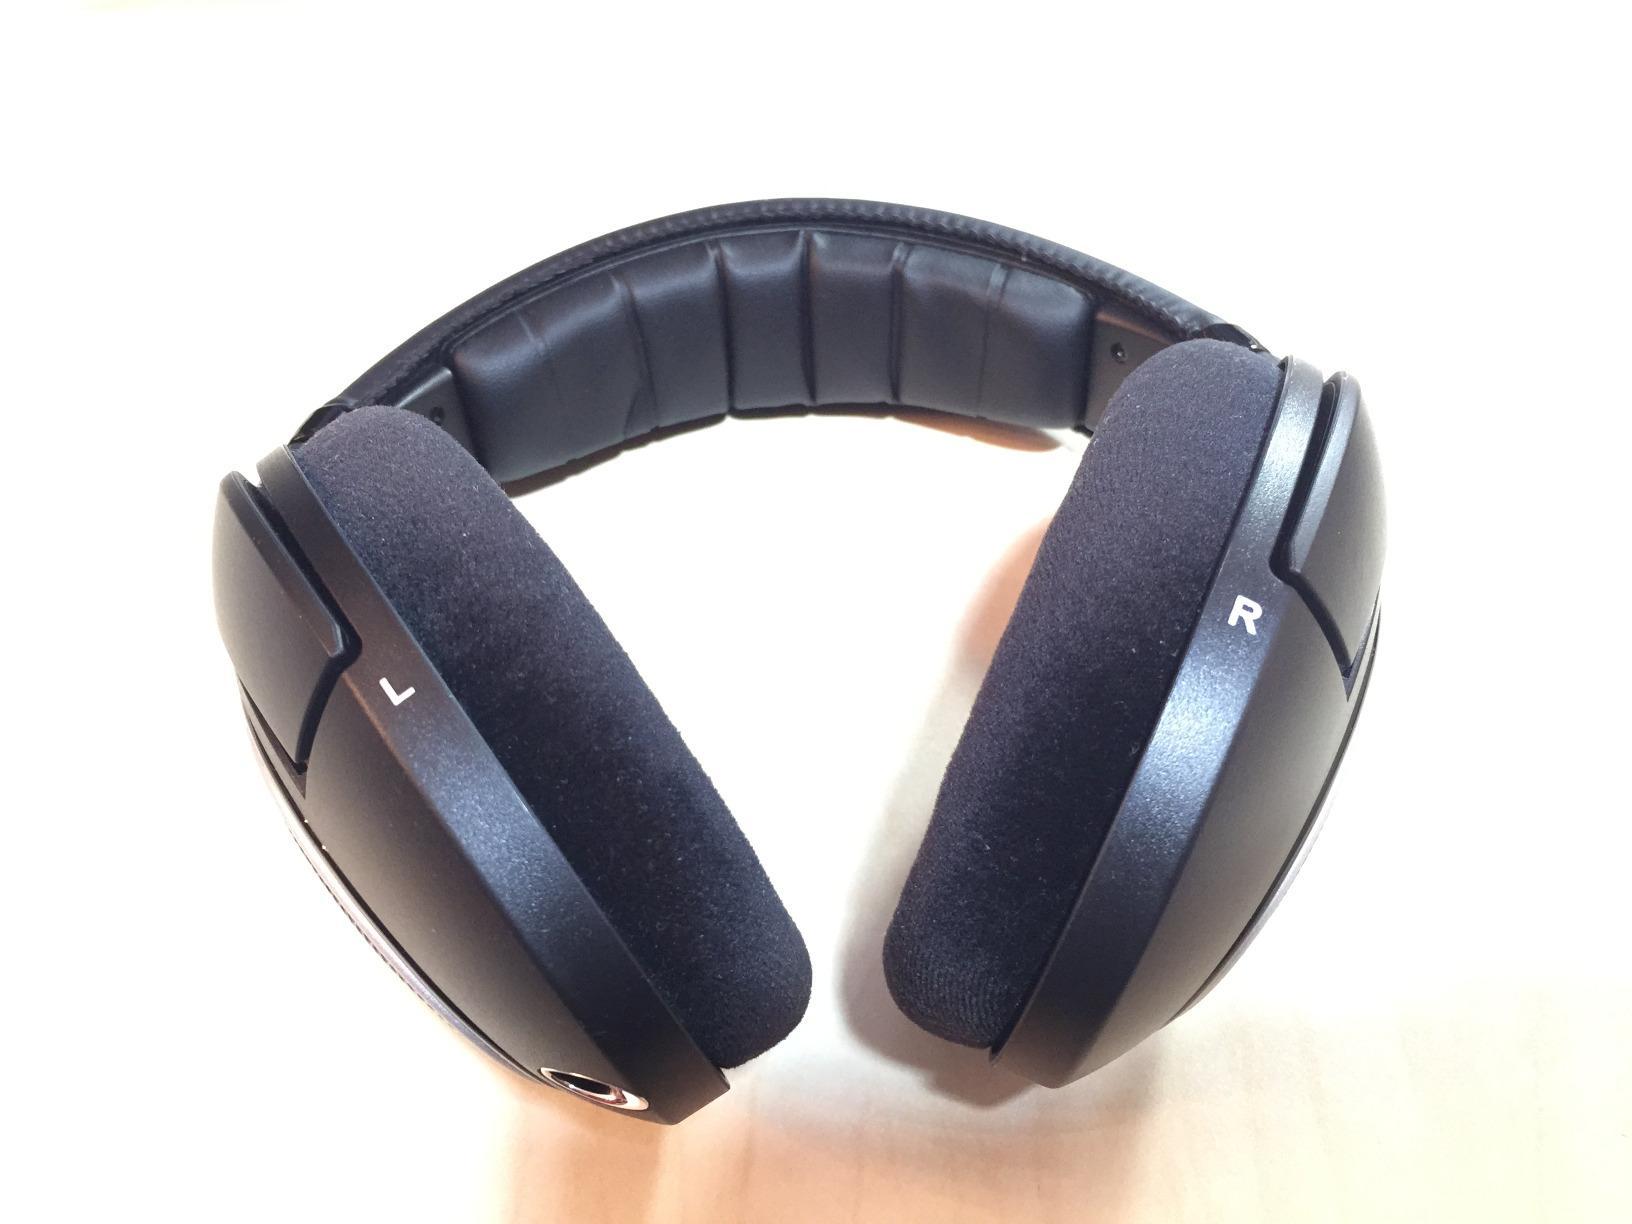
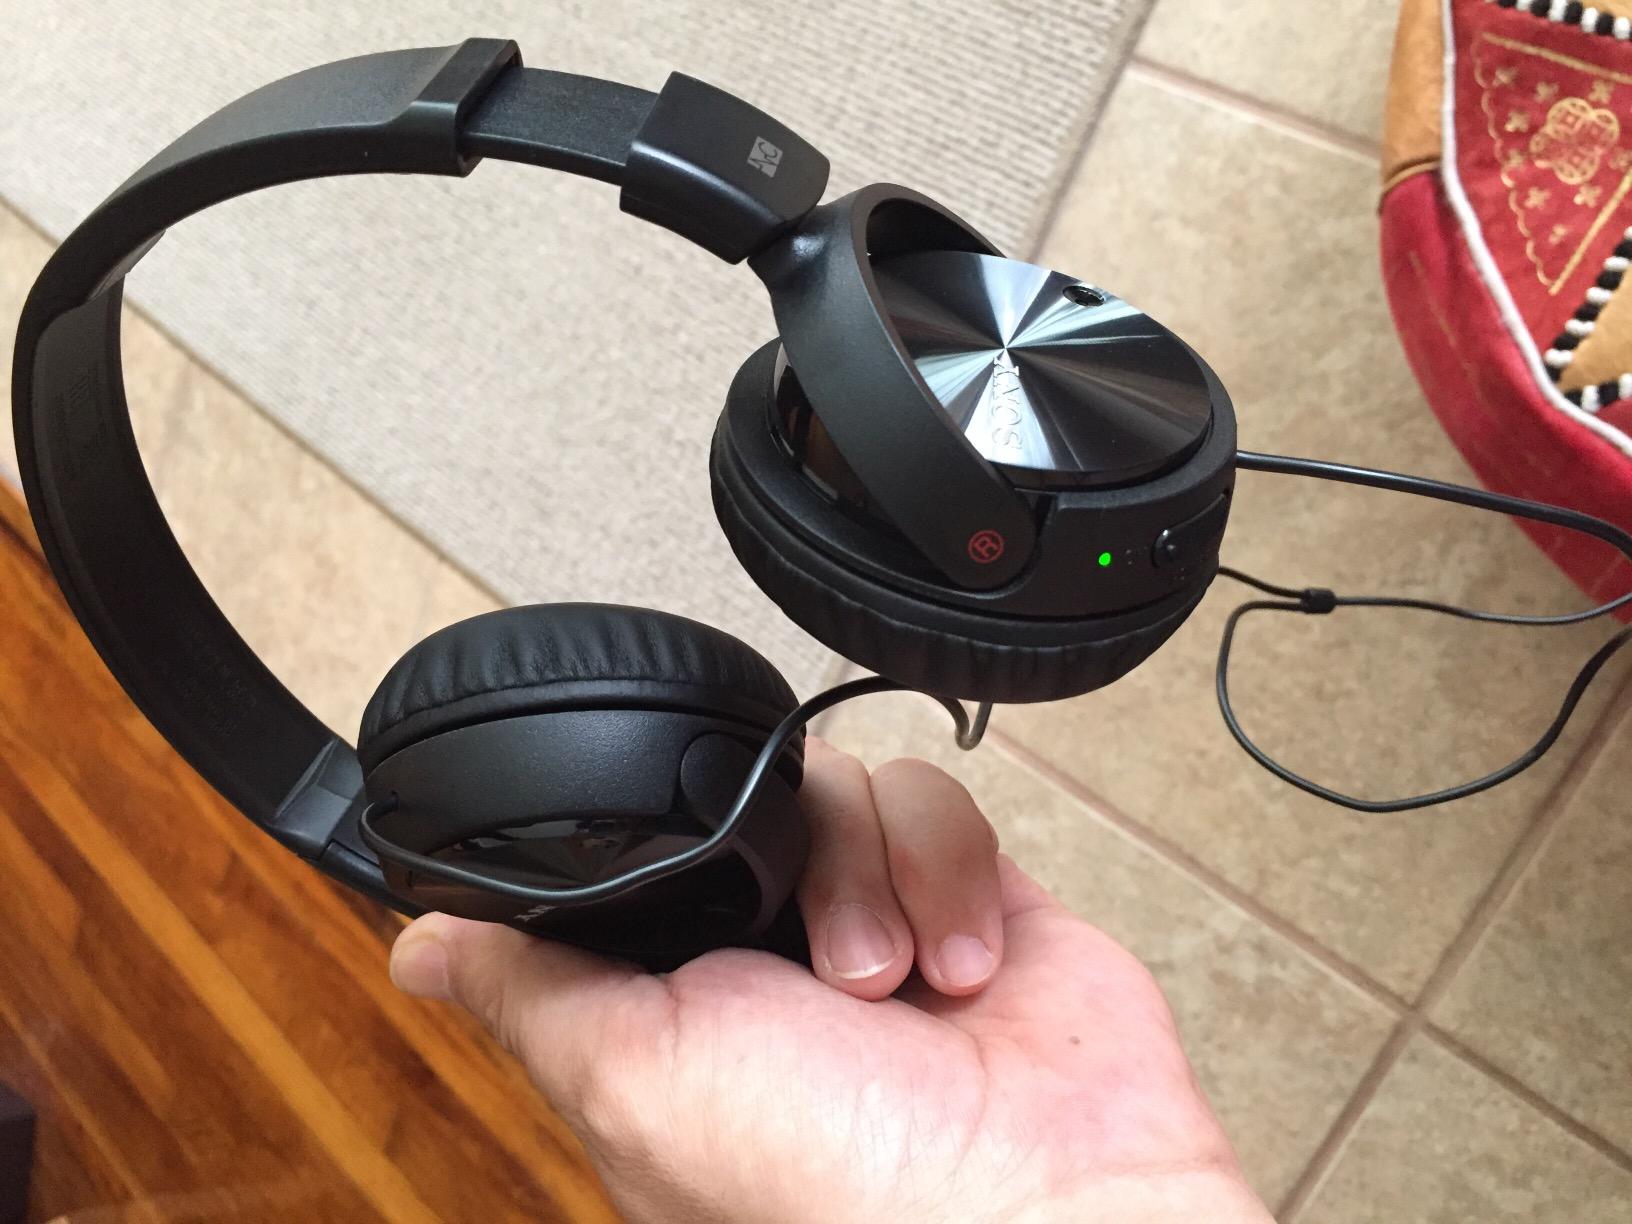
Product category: headphones
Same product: no